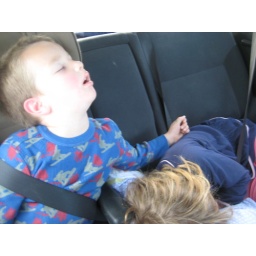
kids pass out in the car on the way home